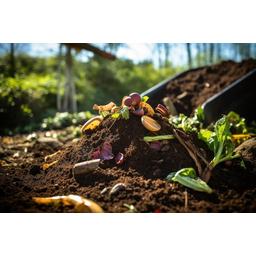
Label: trash